1947 Florida–Georgia hurricane

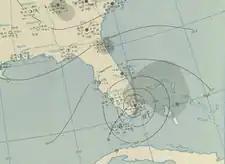
Surface weather analysis of the storm over South Florida on October 12

Upon striking southernmost Florida, the cyclone only produced $75,000 in wind-related losses, largely due to its having struck an area hit by the more powerful September hurricane. Peak winds in Florida were unofficially estimated to have reached around Cape Sable, the area where the storm made landfall. At the Dry Tortugas, wind instruments reported readings up to before failing due to "'friction from lack of oil'"; higher winds, unofficially estimated to have reached , were believed to have occurred thereafter. An elevated anemometer at the Dry Tortugas Light, on Loggerhead Key, measured gusts of prior to its destruction. An observer at Fort Jefferson reported that the winds lofted small pine trees. Elsewhere in South Florida, the U.S. Weather Bureau Air Station at Miami International Airport reported sustained winds of , while the Weather Bureau Office in downtown Miami recorded peak winds of . In the distance between the two stations, atmospheric pressure varied , but the lowest pressure was not below .